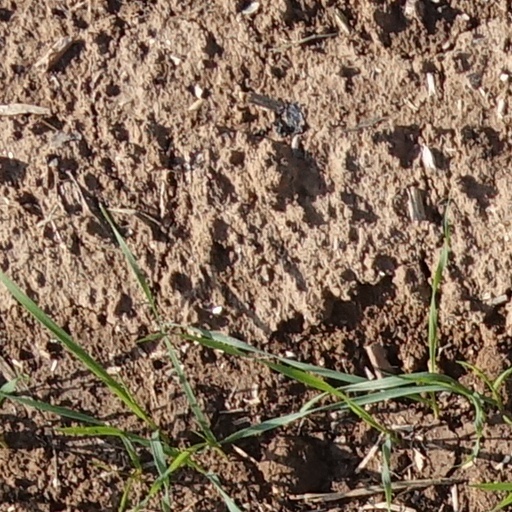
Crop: wheat